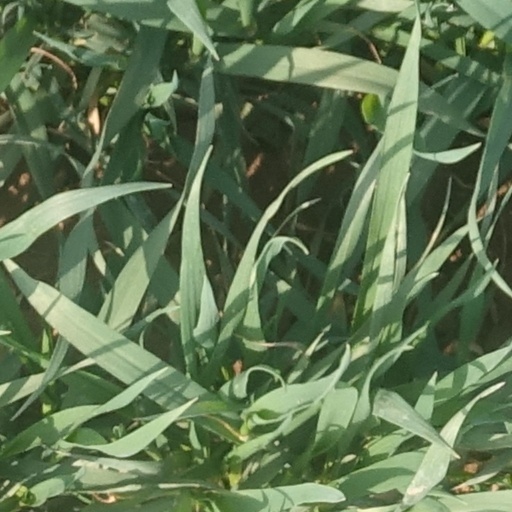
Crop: wheat